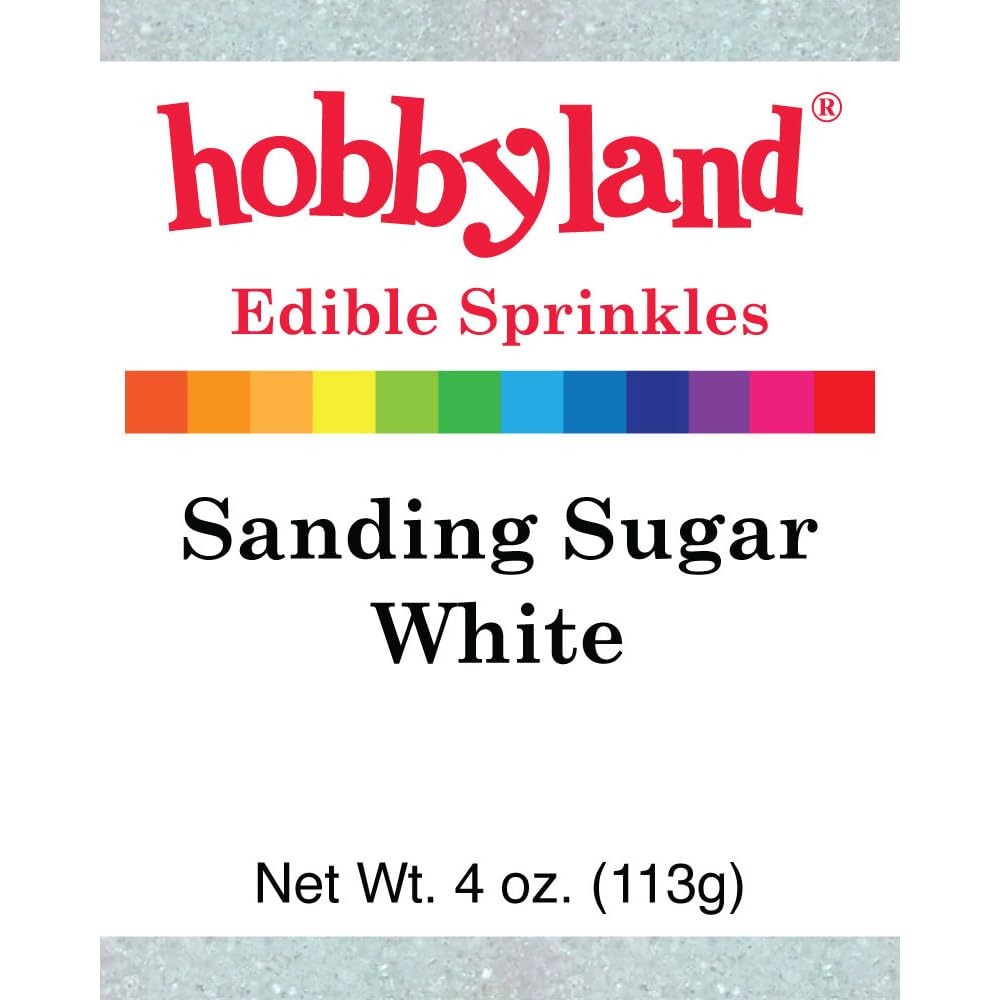
Item Name: Hobbyland Edible Sprinkles, Sanding Sugar, 4 Oz (White)
Bullet Point 1: White Hobbyland Edible Sprinkles, Sanding Sugar
Bullet Point 2: 4 oz Jar with Dispensing Sifter Cap.
Bullet Point 3: Decorate with colored sanding sugar on cookies, cupcakes and cakes.
Bullet Point 4: Decorate candy coatings, icing and frostings.
Bullet Point 5: Decorate fudges, chocolates, ice creams, yogurts and smoothies.
Bullet Point 6: Decorate donuts, marshmallows, breads, bakery and desserts.
Bullet Point 7: Egg Free, Dairy Free, Nuts Free, Soy Free, Gluten Free
Bullet Point 8: Certified Kosher Parve
Bullet Point 9: Made in USA
Product Description: White Hobbyland Edible Sprinkles, Sanding Sugar, 4 oz Jar with Dispensing Sifter Cap. USES: Decorate with decorative colored sanding sugar on cookies, cupcakes, cakes, candy coatings, icing, frostings, fudges, chocolates, ice creams, yogurts, smoothies, donuts, marshmallows, breads, bakery and desserts. Egg Free, Dairy Free, Nuts Free, Soy Free, Gluten Free, Certified Kosher Parve, Made in USA.
Value: 4.0
Unit: Ounce

Price: 7.99